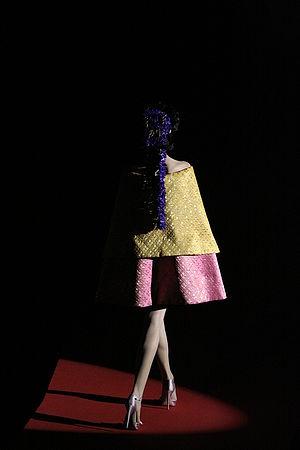
Christian Lacroix, 20 ans de haute couture, rétrospective -Arles (FR)
Christian Lacroix, né le 16 mai 1951 à Arles, est un grand couturier français. Il est également costumier, designer, et illustrateur.
La France, en forme longue depuis 1875 la République française, est un État souverain transcontinental dont le territoire métropolitain est situé en Europe de l'Ouest. Ce dernier a des frontières terrestres avec la Belgique, le Luxembourg, l'Allemagne, la Suisse, l'Italie, l'Espagne et les deux principautés d'Andorre et de Monaco. La France dispose aussi d'importantes façades maritimes sur l'Atlantique et la Méditerranée. Son territoire ultramarin s'étend dans les océans Indien, Atlantique et Pacifique ainsi qu'en Amérique du Sud, et a des frontières terrestres avec le Brésil, le Suriname et les Pays-Bas.